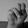
ASL letter: N